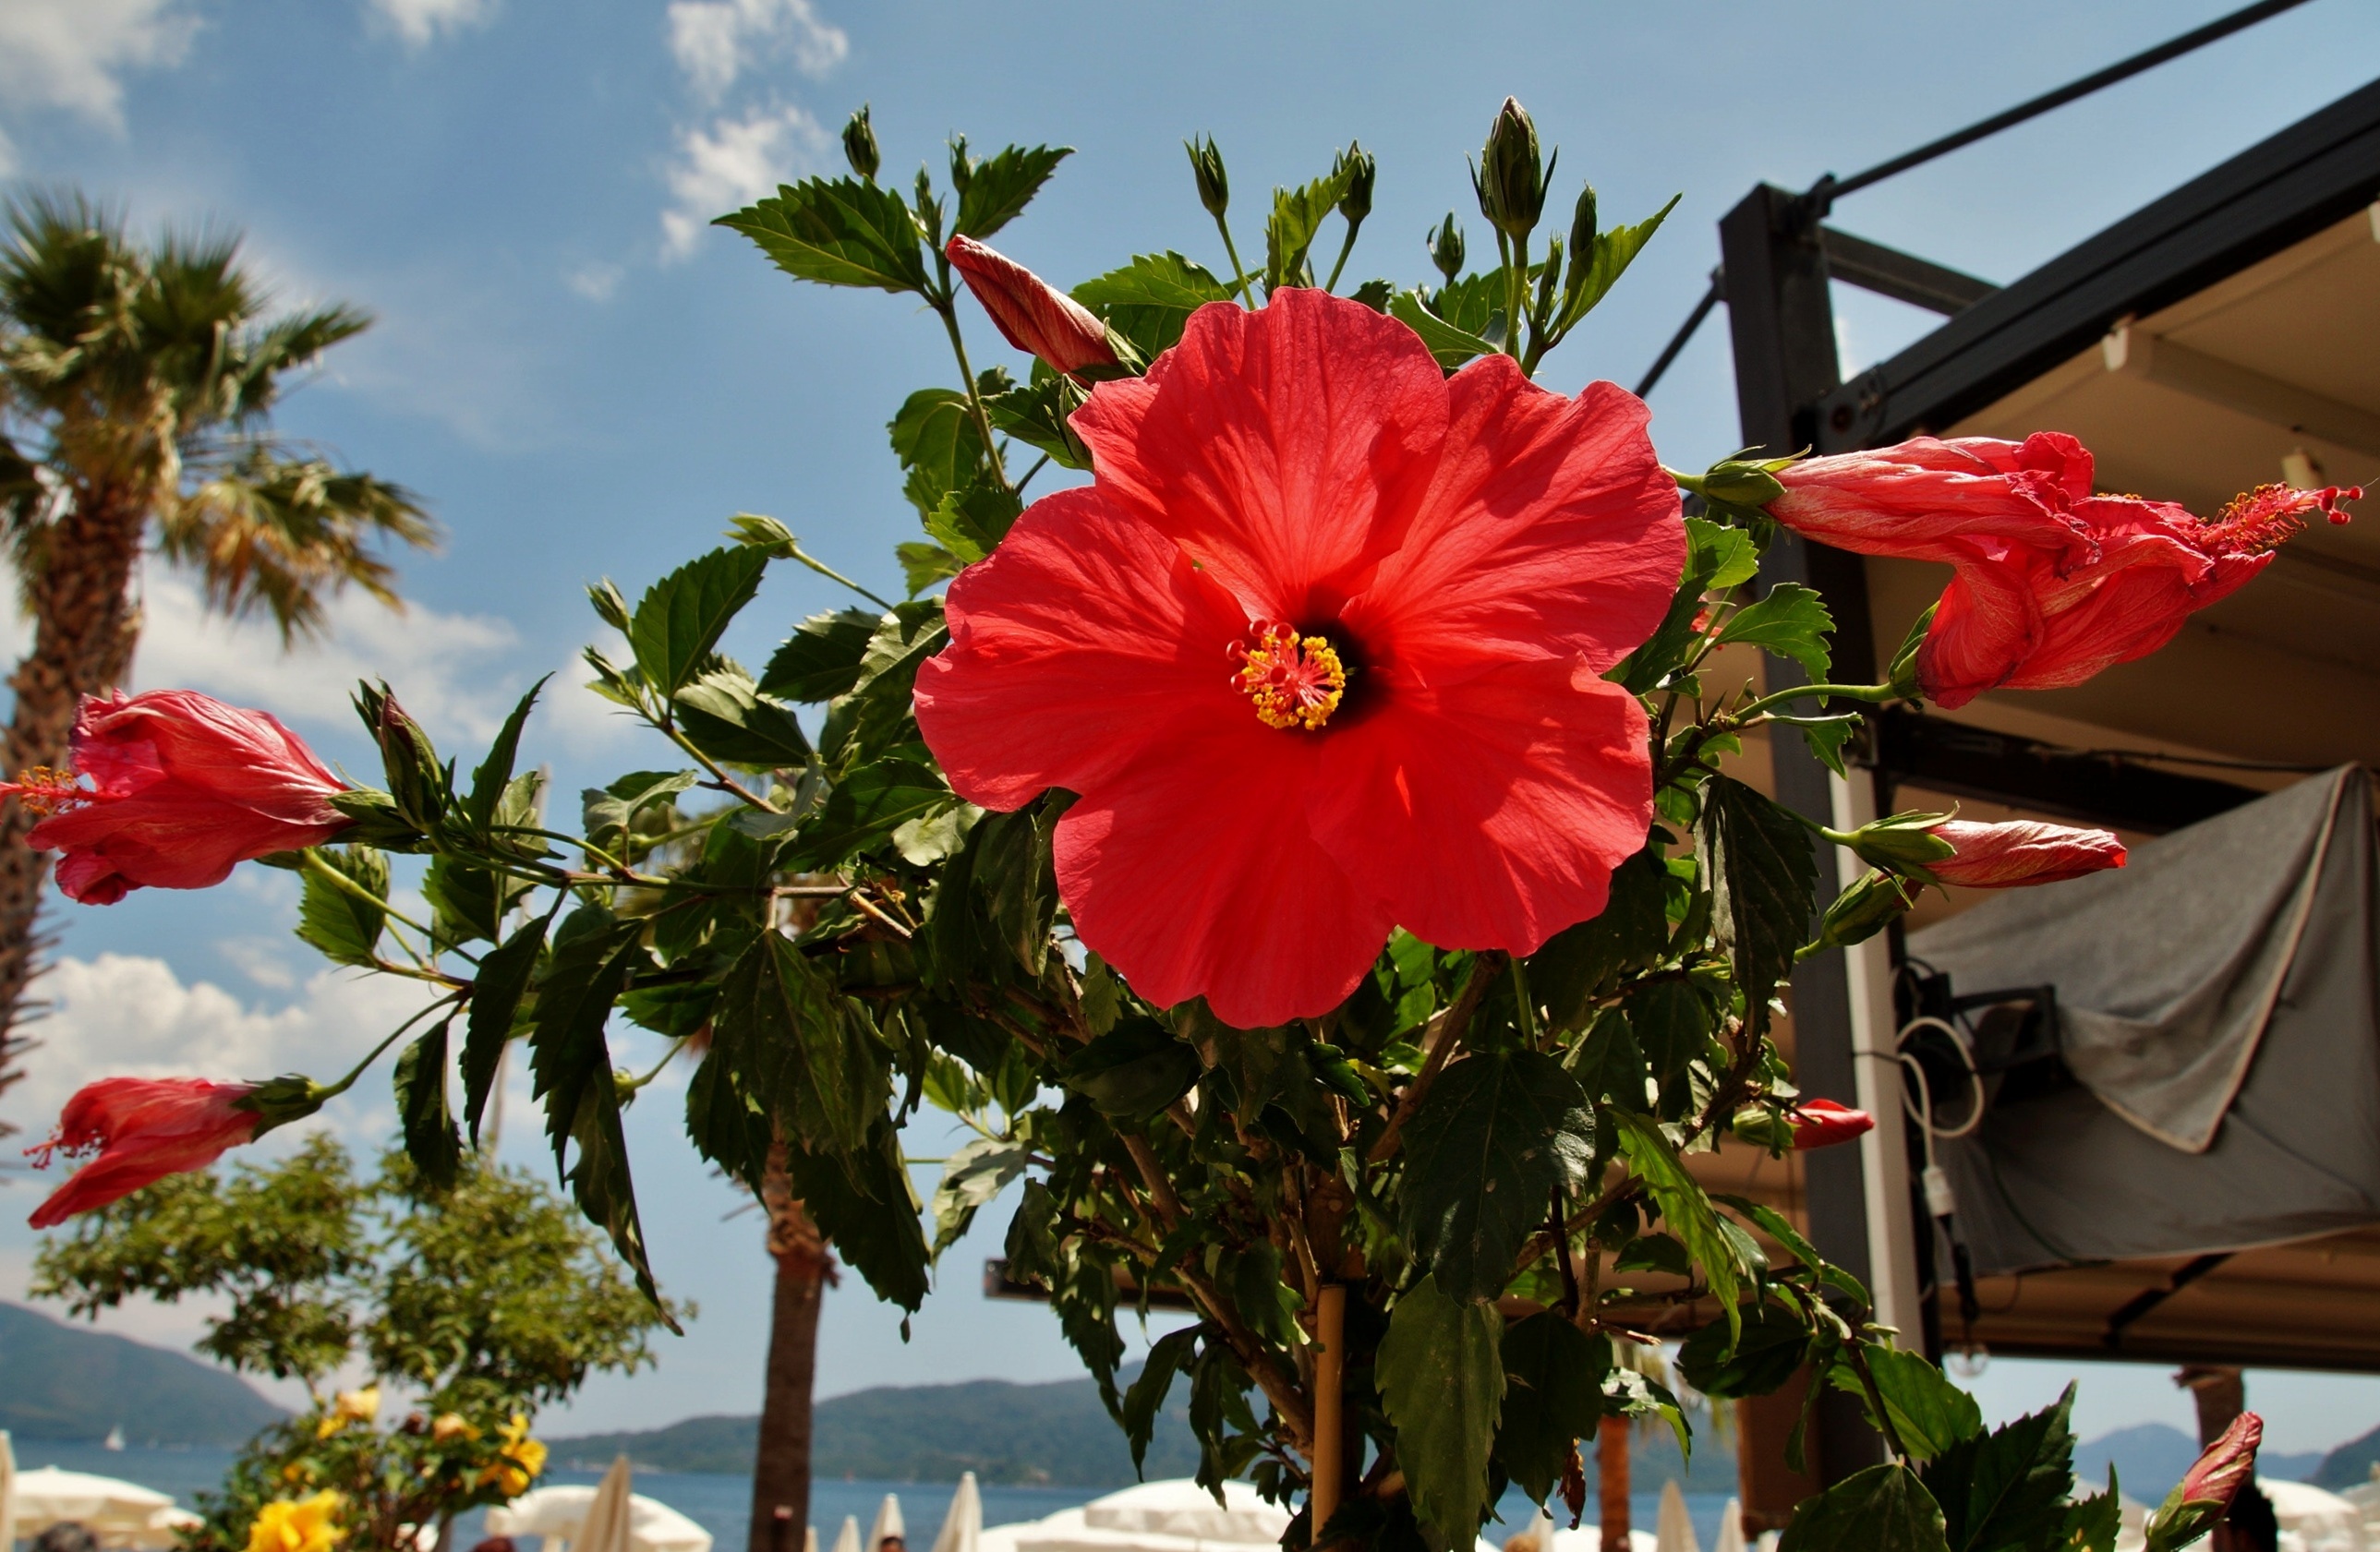
plant, flower, mediterranean, red, botany, flora, red flower, hibiscus, floristry, flowering plant, floral design, land plant, flower arranging